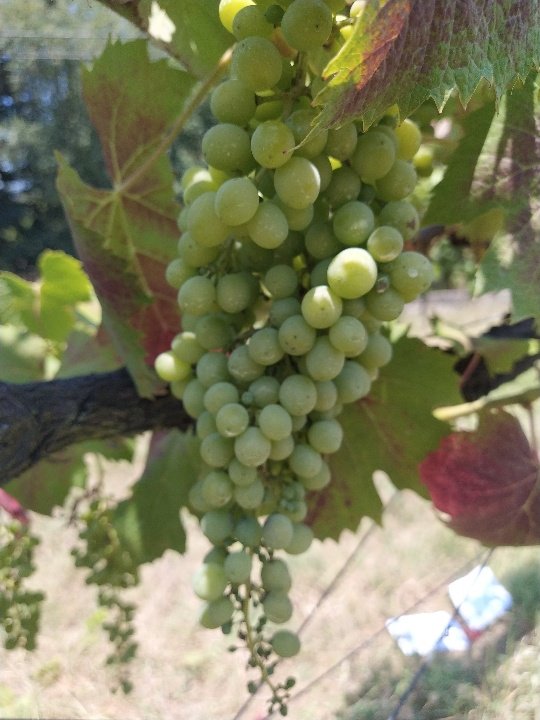
Berries visible: 77
Grape clusters: 1